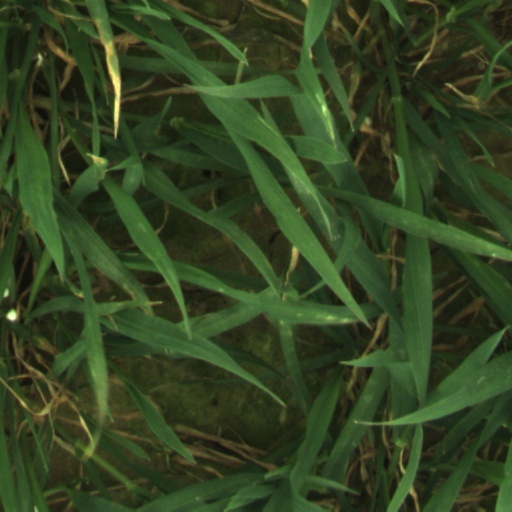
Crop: wheat